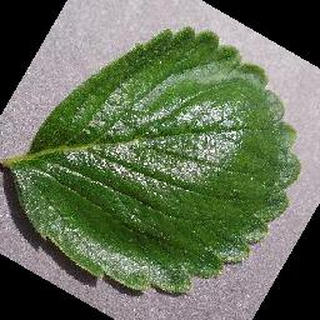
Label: healthy_strawberry